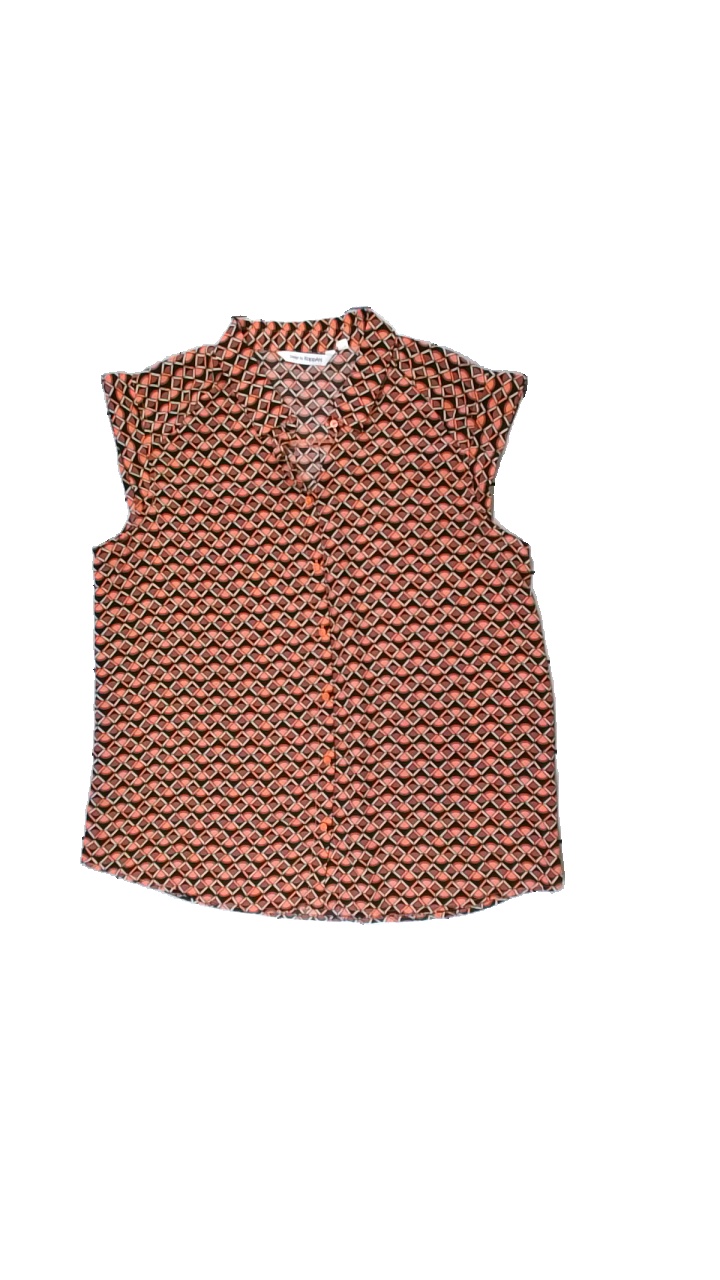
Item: Blouse (Ladies)
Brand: Kappahl
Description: blus utan ärmar med knappar fram och rutigt mönster med halvcirklar
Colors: Orange, Black
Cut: Regular
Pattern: Geometric print
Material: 100% polyester
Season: All
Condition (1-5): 5
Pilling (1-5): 5
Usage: Reuse
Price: <50